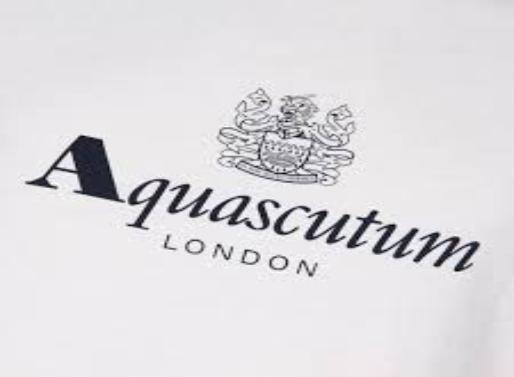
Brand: Aquascutum
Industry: Clothes